Simon Arthur, 4th Baron Glenarthur

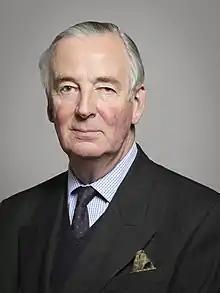
Parliamentary portrait, 2019

Simon Mark Arthur, 4th Baron Glenarthur (born 7 October 1944), is a British peer, pilot and businessman. Having succeeded to his father's titles in 1976, he is one of the ninety hereditary peers elected to remain in the House of Lords after the House of Lords Act 1999, and sits as a Conservative.